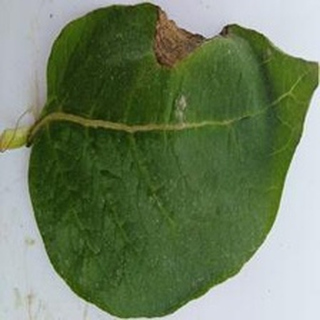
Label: potato_late_blight